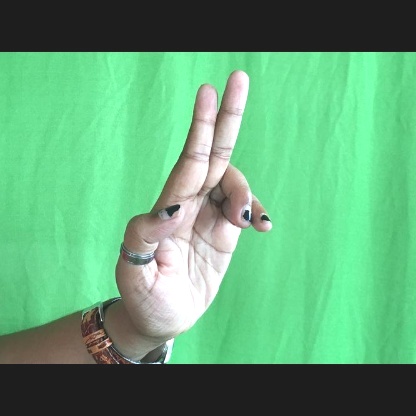
Mudra: Ardhapathaka